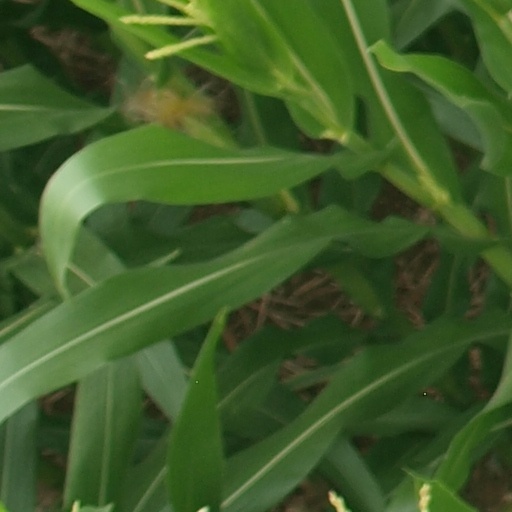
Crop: maize; corn